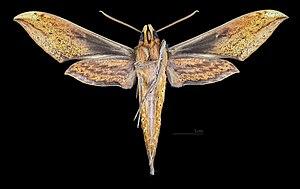
Xylophanes schreiteri est une espèce de lépidoptères de la famille des Sphingidae, de la sous-famille des Macroglossinae, tribu des Macroglossini, sous-tribu des Choerocampina, et du genre Xylophanes.